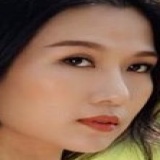
diễn viên Nguyễn Thùy Dương (Muối Tỷ)